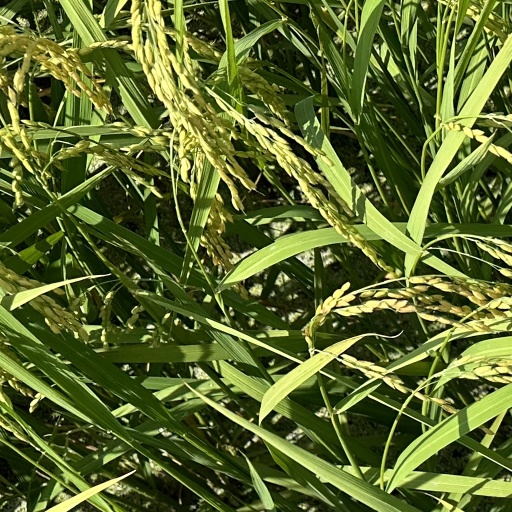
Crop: rice